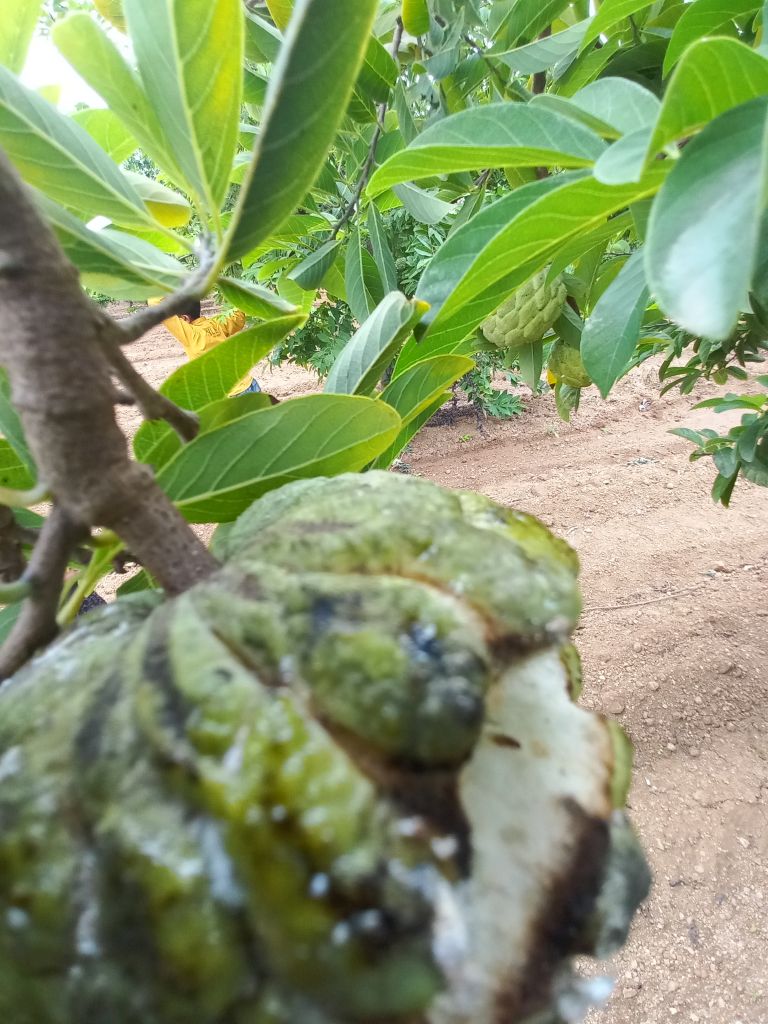
Disease label: Leaf spot on fruit